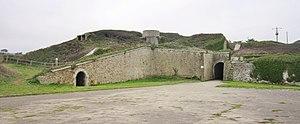
Le fort du Petit Minou vu de l'intérieur de sa cour.
Le fort du Petit Minou a été construit de 1694 à 1697. Il se trouve sur la commune de Plouzané, en Bretagne, France.
Plouzané [pluzane] est une commune du département du Finistère, dans la région Bretagne, en France.